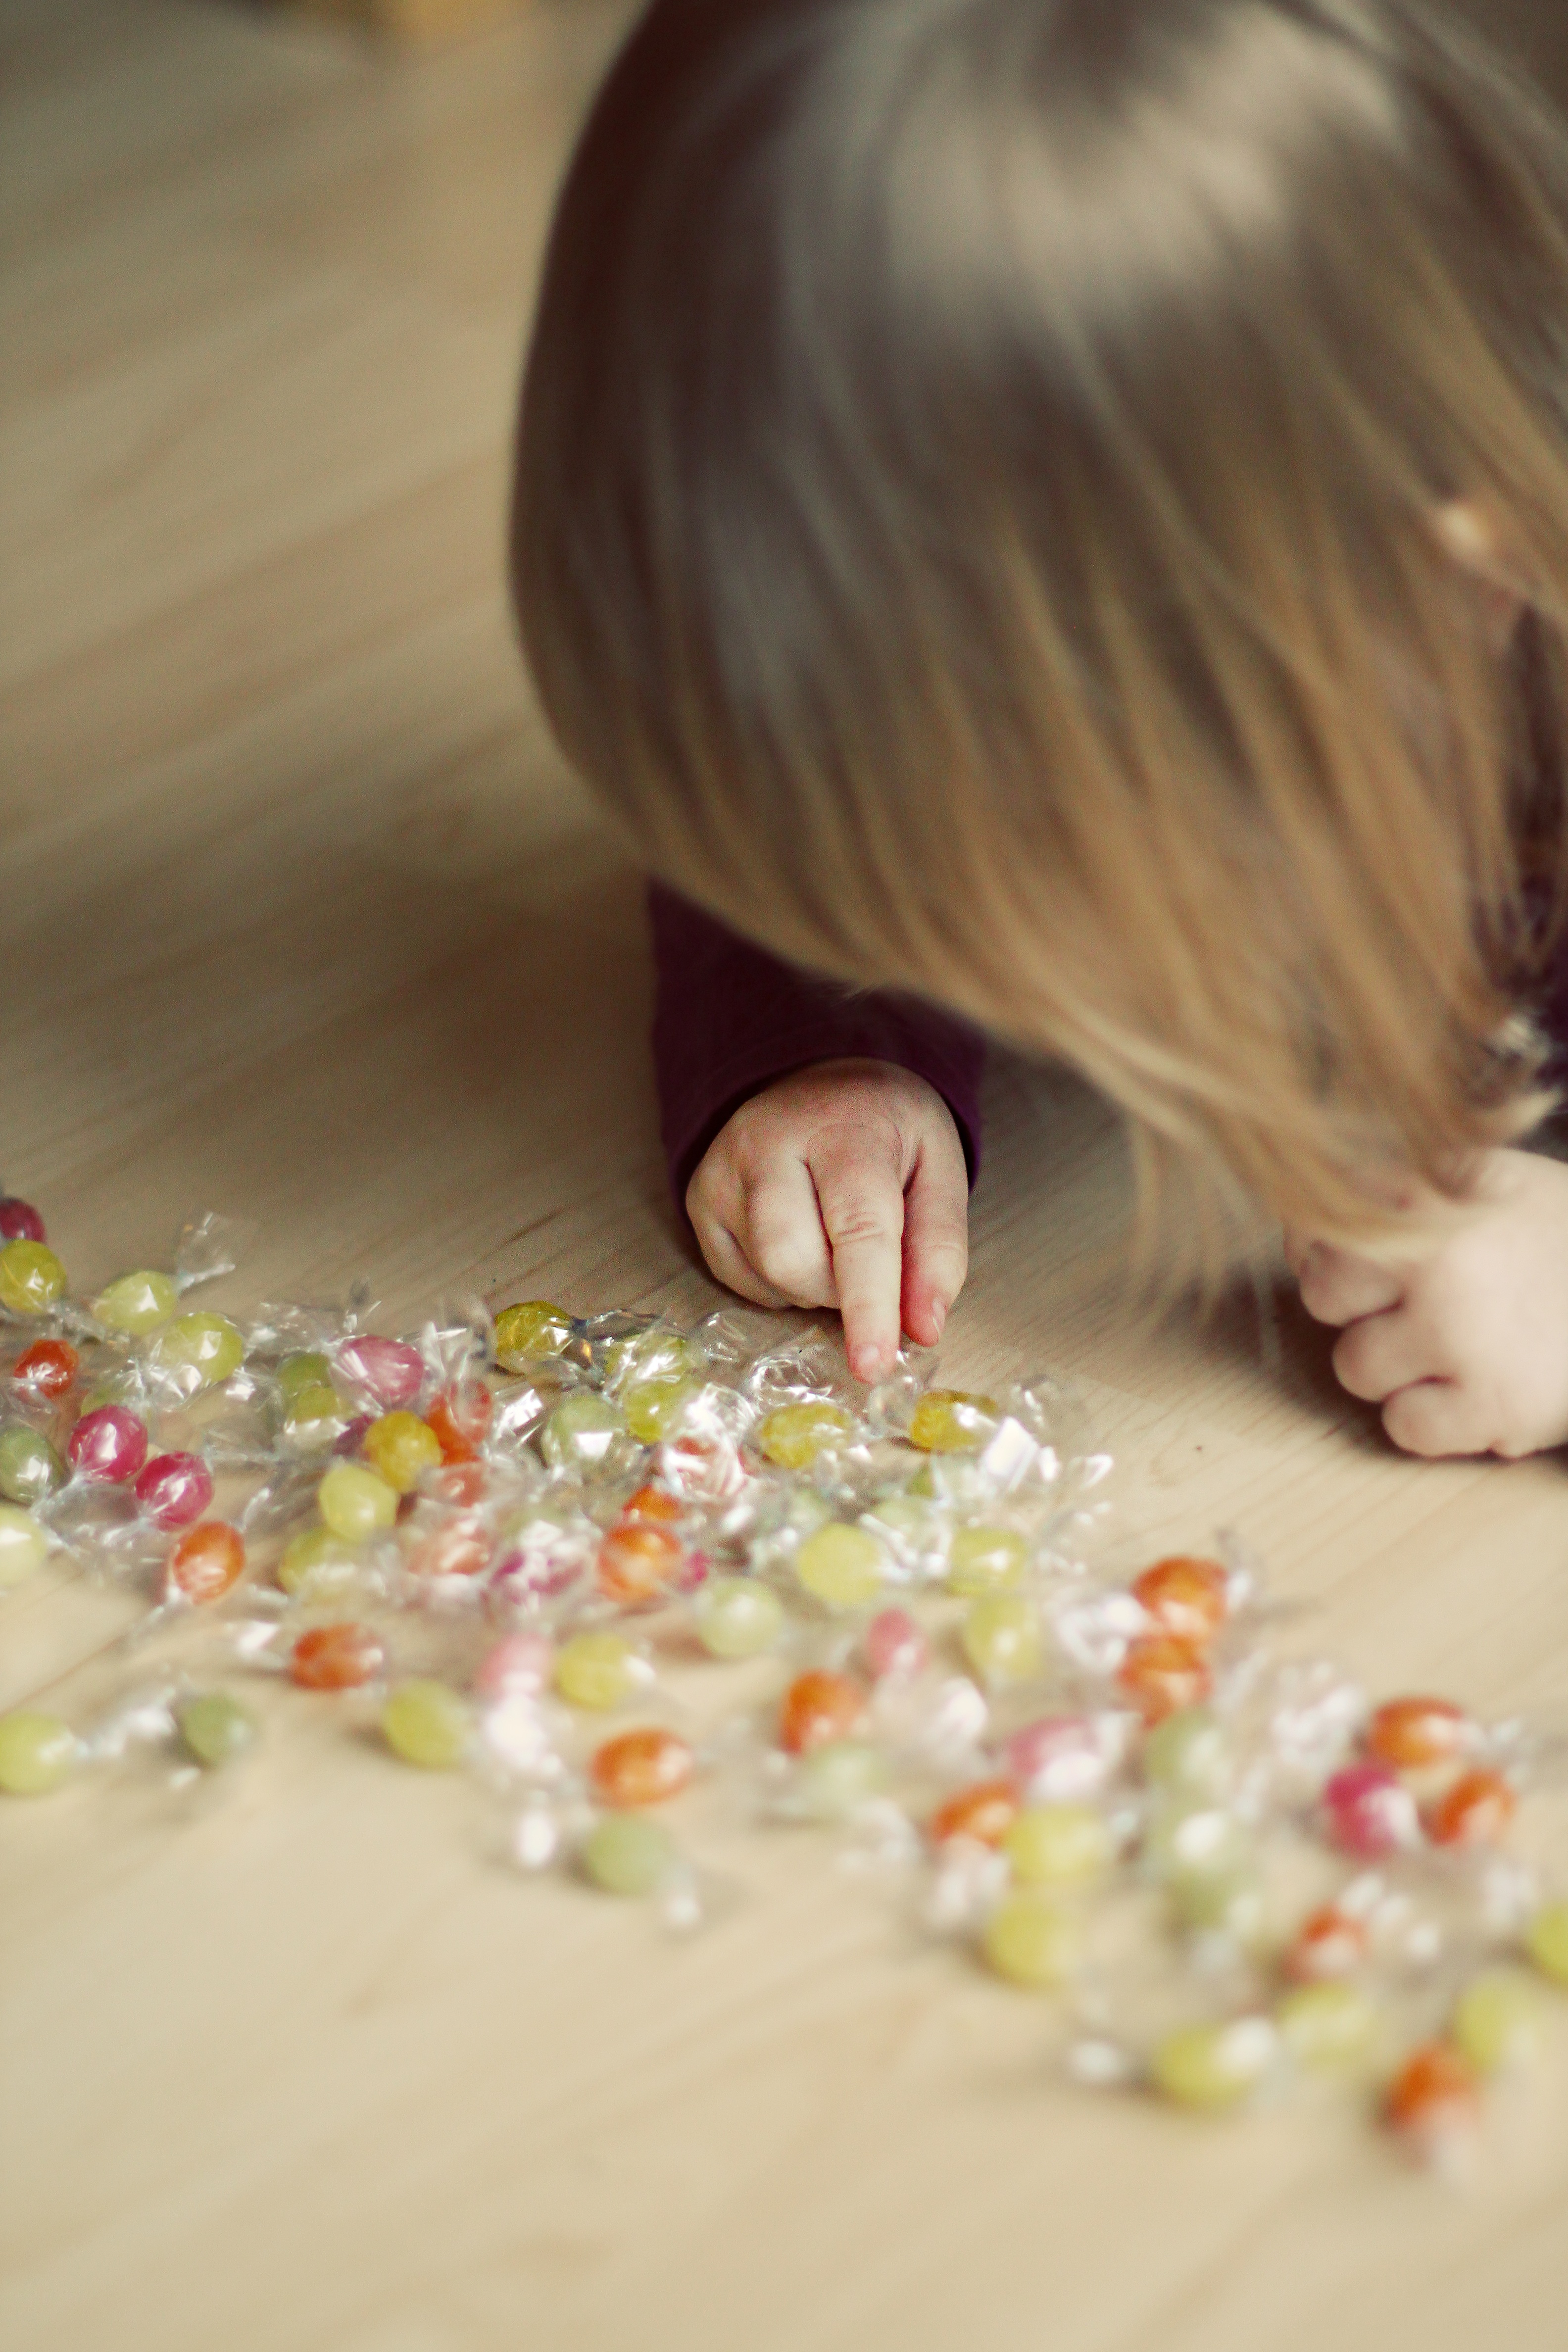
hand, girl, play, flower, petal, spring, child, colorful, pink, fun, dress, skin, beauty, joy, candy, choose, sweetness, count, flavor, select, nibble